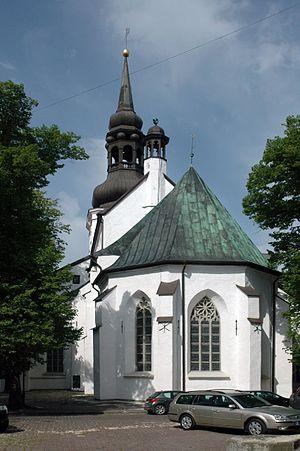
La cathédrale Sainte-Marie de Tallinn, de son nom complet cathédrale épiscopale de la Vierge Marie de Tallinn ou, plus brièvement, église du Dôme, est une ancienne cathédrale catholique devenue cathédrale luthérienne en 1561.